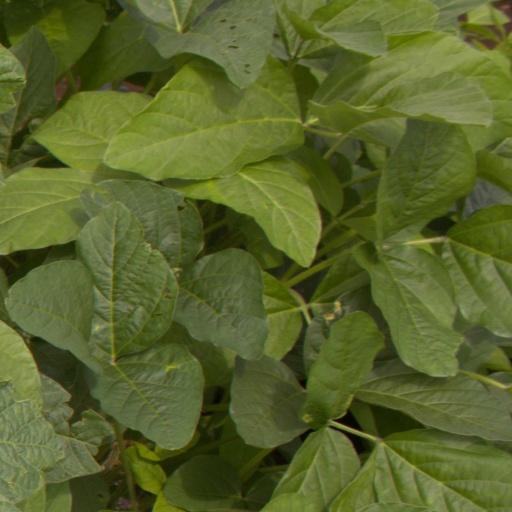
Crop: soybean